West Byfleet

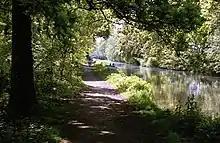
Basingstoke Canal, West Byfleet

The Waitrose food supermarket, built in 1989, lies at the centre of the village. Some 70 shops now trade offering a variety of goods as well as services such as hairdressing, beauty treatments, estate and employment agents. All but one of the retail banks have closed their local offices.